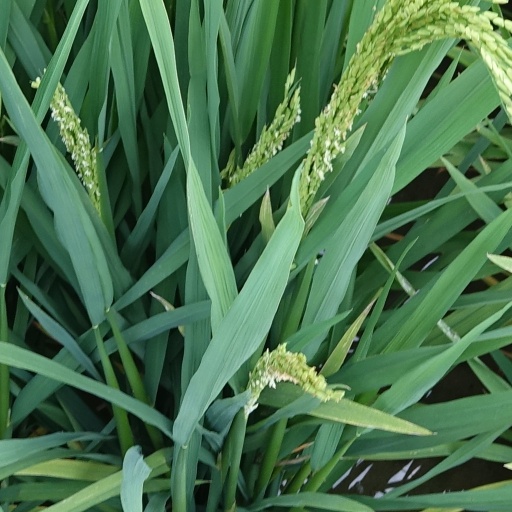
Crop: rice